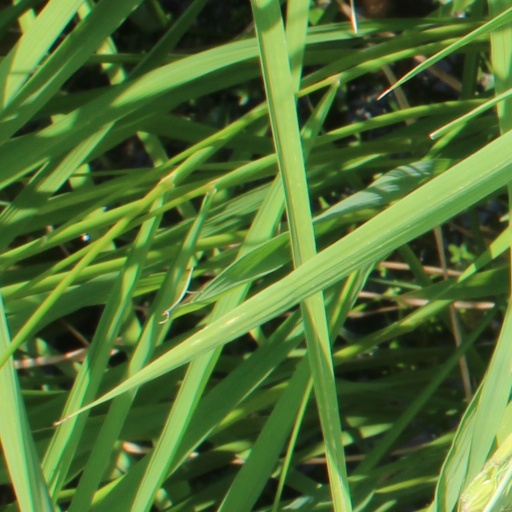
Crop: rice